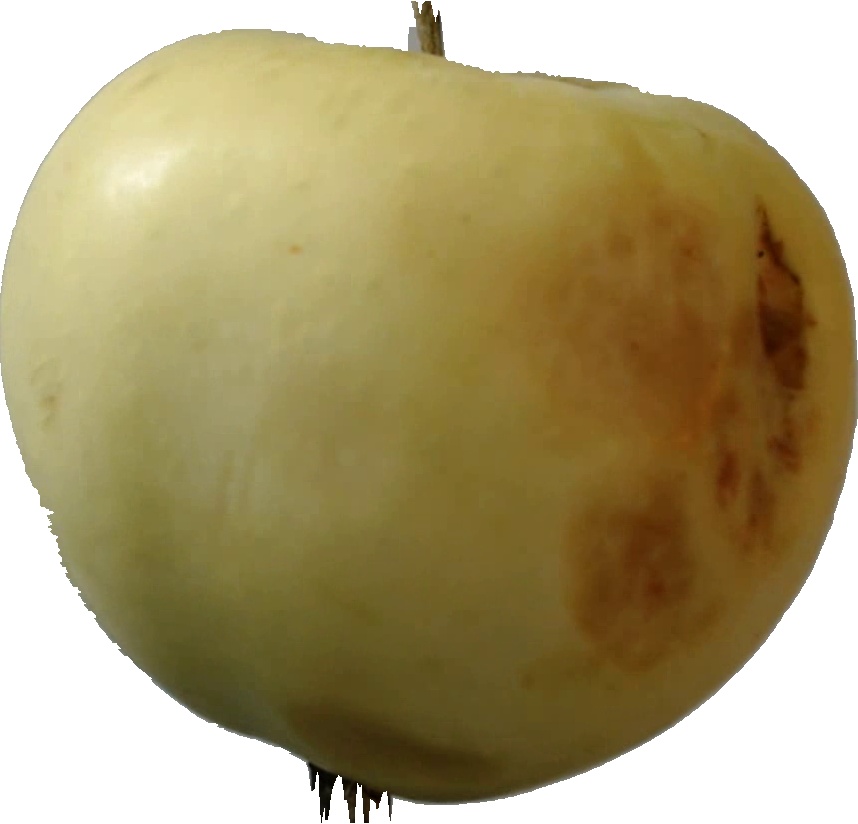
Label: apple_hit_1